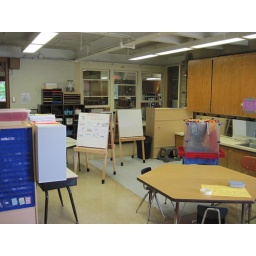
standing right by the front door